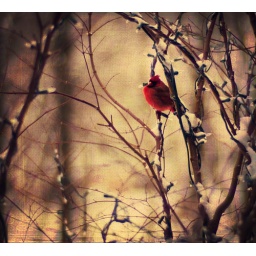
This beautiful bird was right outside my window during this rare snow that we are having in Nashville!